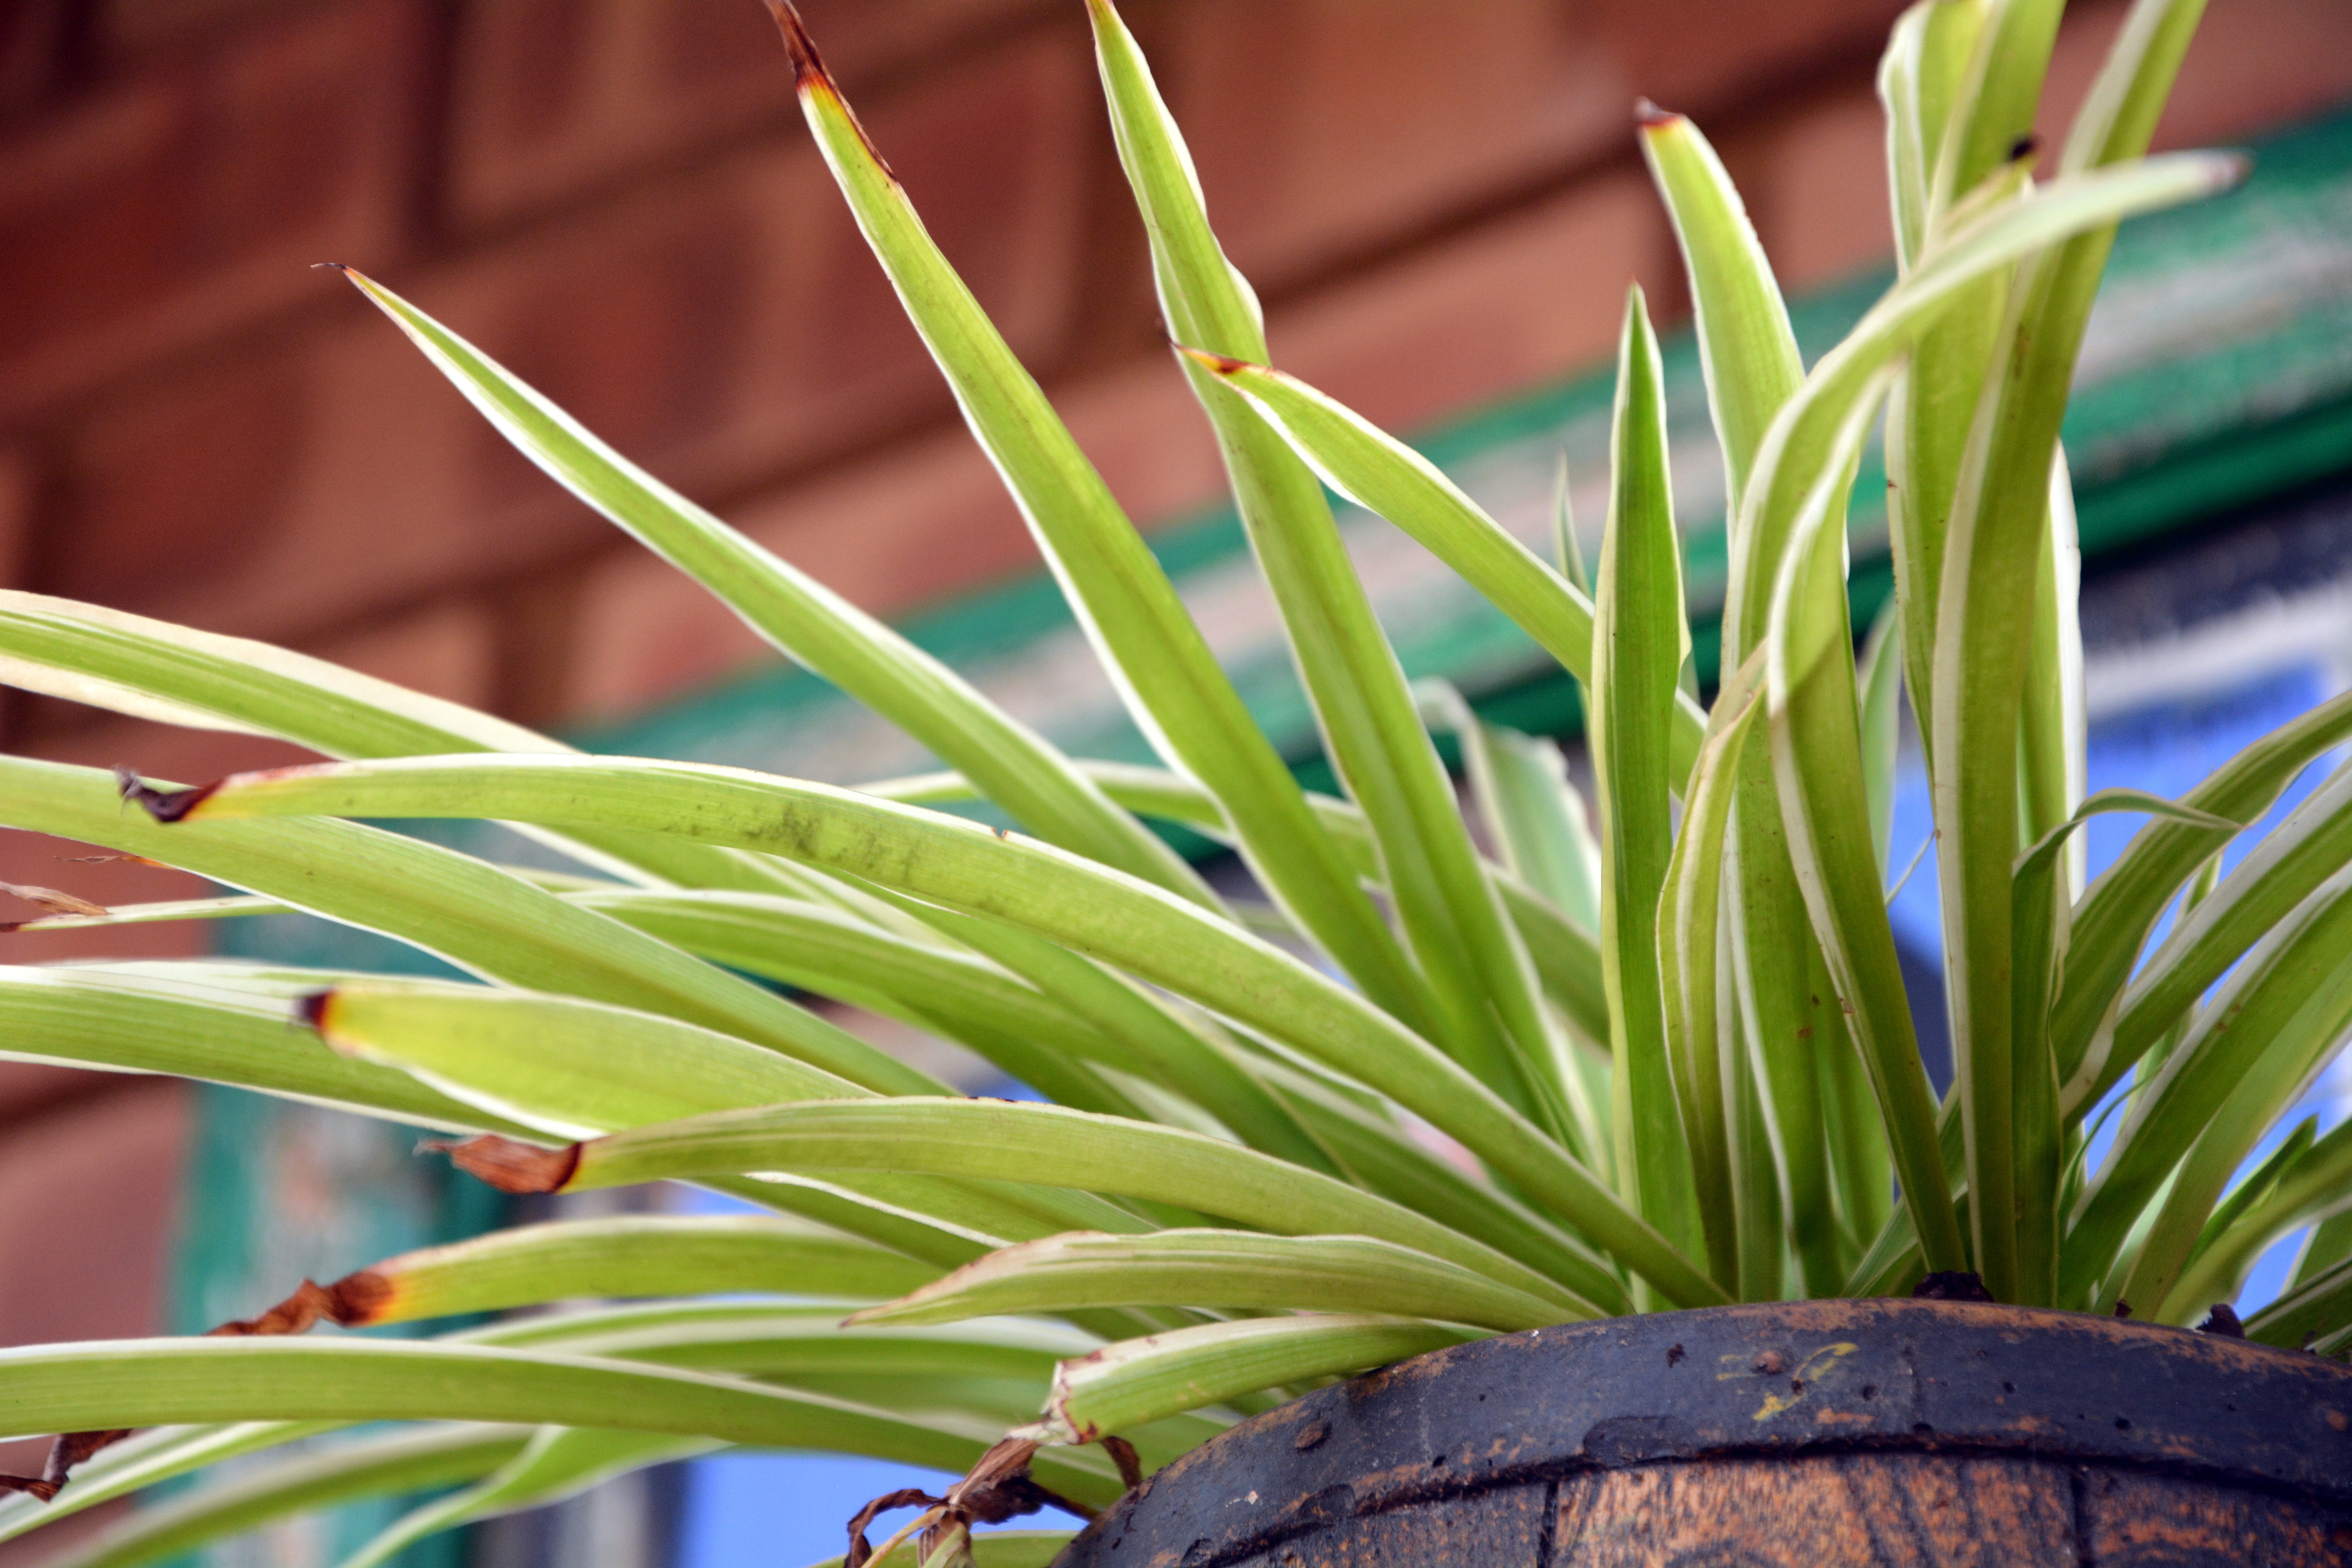
tree, grass, plant, leaf, flower, green, botany, garden, flora, macro photography, flowering plant, plant stem, land plant, arecales, palm family